Francisco Delicado

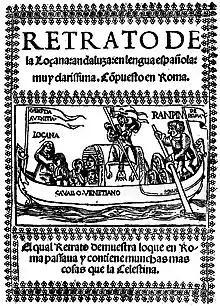
"La Loçana andaluza", Venice, 1528.

Francisco Delicado (or Delgado) (c. 1480 – c. 1535) was a Spanish writer and editor of the Renaissance. Little is known about his life. He was born in Cordoba, Spain and, for uncertain reasons, he moved to Rome, where he Italianized his surname to "Delicado". After the sack of Rome, he went to Venice where he wrote his novel "" ("El retrato de la Loçana Andaluza", 1528), that continues on the lines of the novel in dialogue exemplified by "Celestina". The book is a social and historical portrait of Rome and its dark side in the first years of the 16th century, and one of the first works of the picaresque novel. He was also a disciple of Antonio de Nebrija (who wrote "Gramática de la lengua castellana", the first extensive work on Spanish language grammar) and editor of books such as "Amadis de Gaula" (1533), "Celestina" (1531–1534), "Primaleon" (1534) and some medical treatises like "El modo de adoperare el legno de India" (about the use of leño de Indias in the treatment of syphilis) and De consolatione infirmorum (a work that is only mentioned at the end of "Portrait of Lozana" but of which no copies are known).